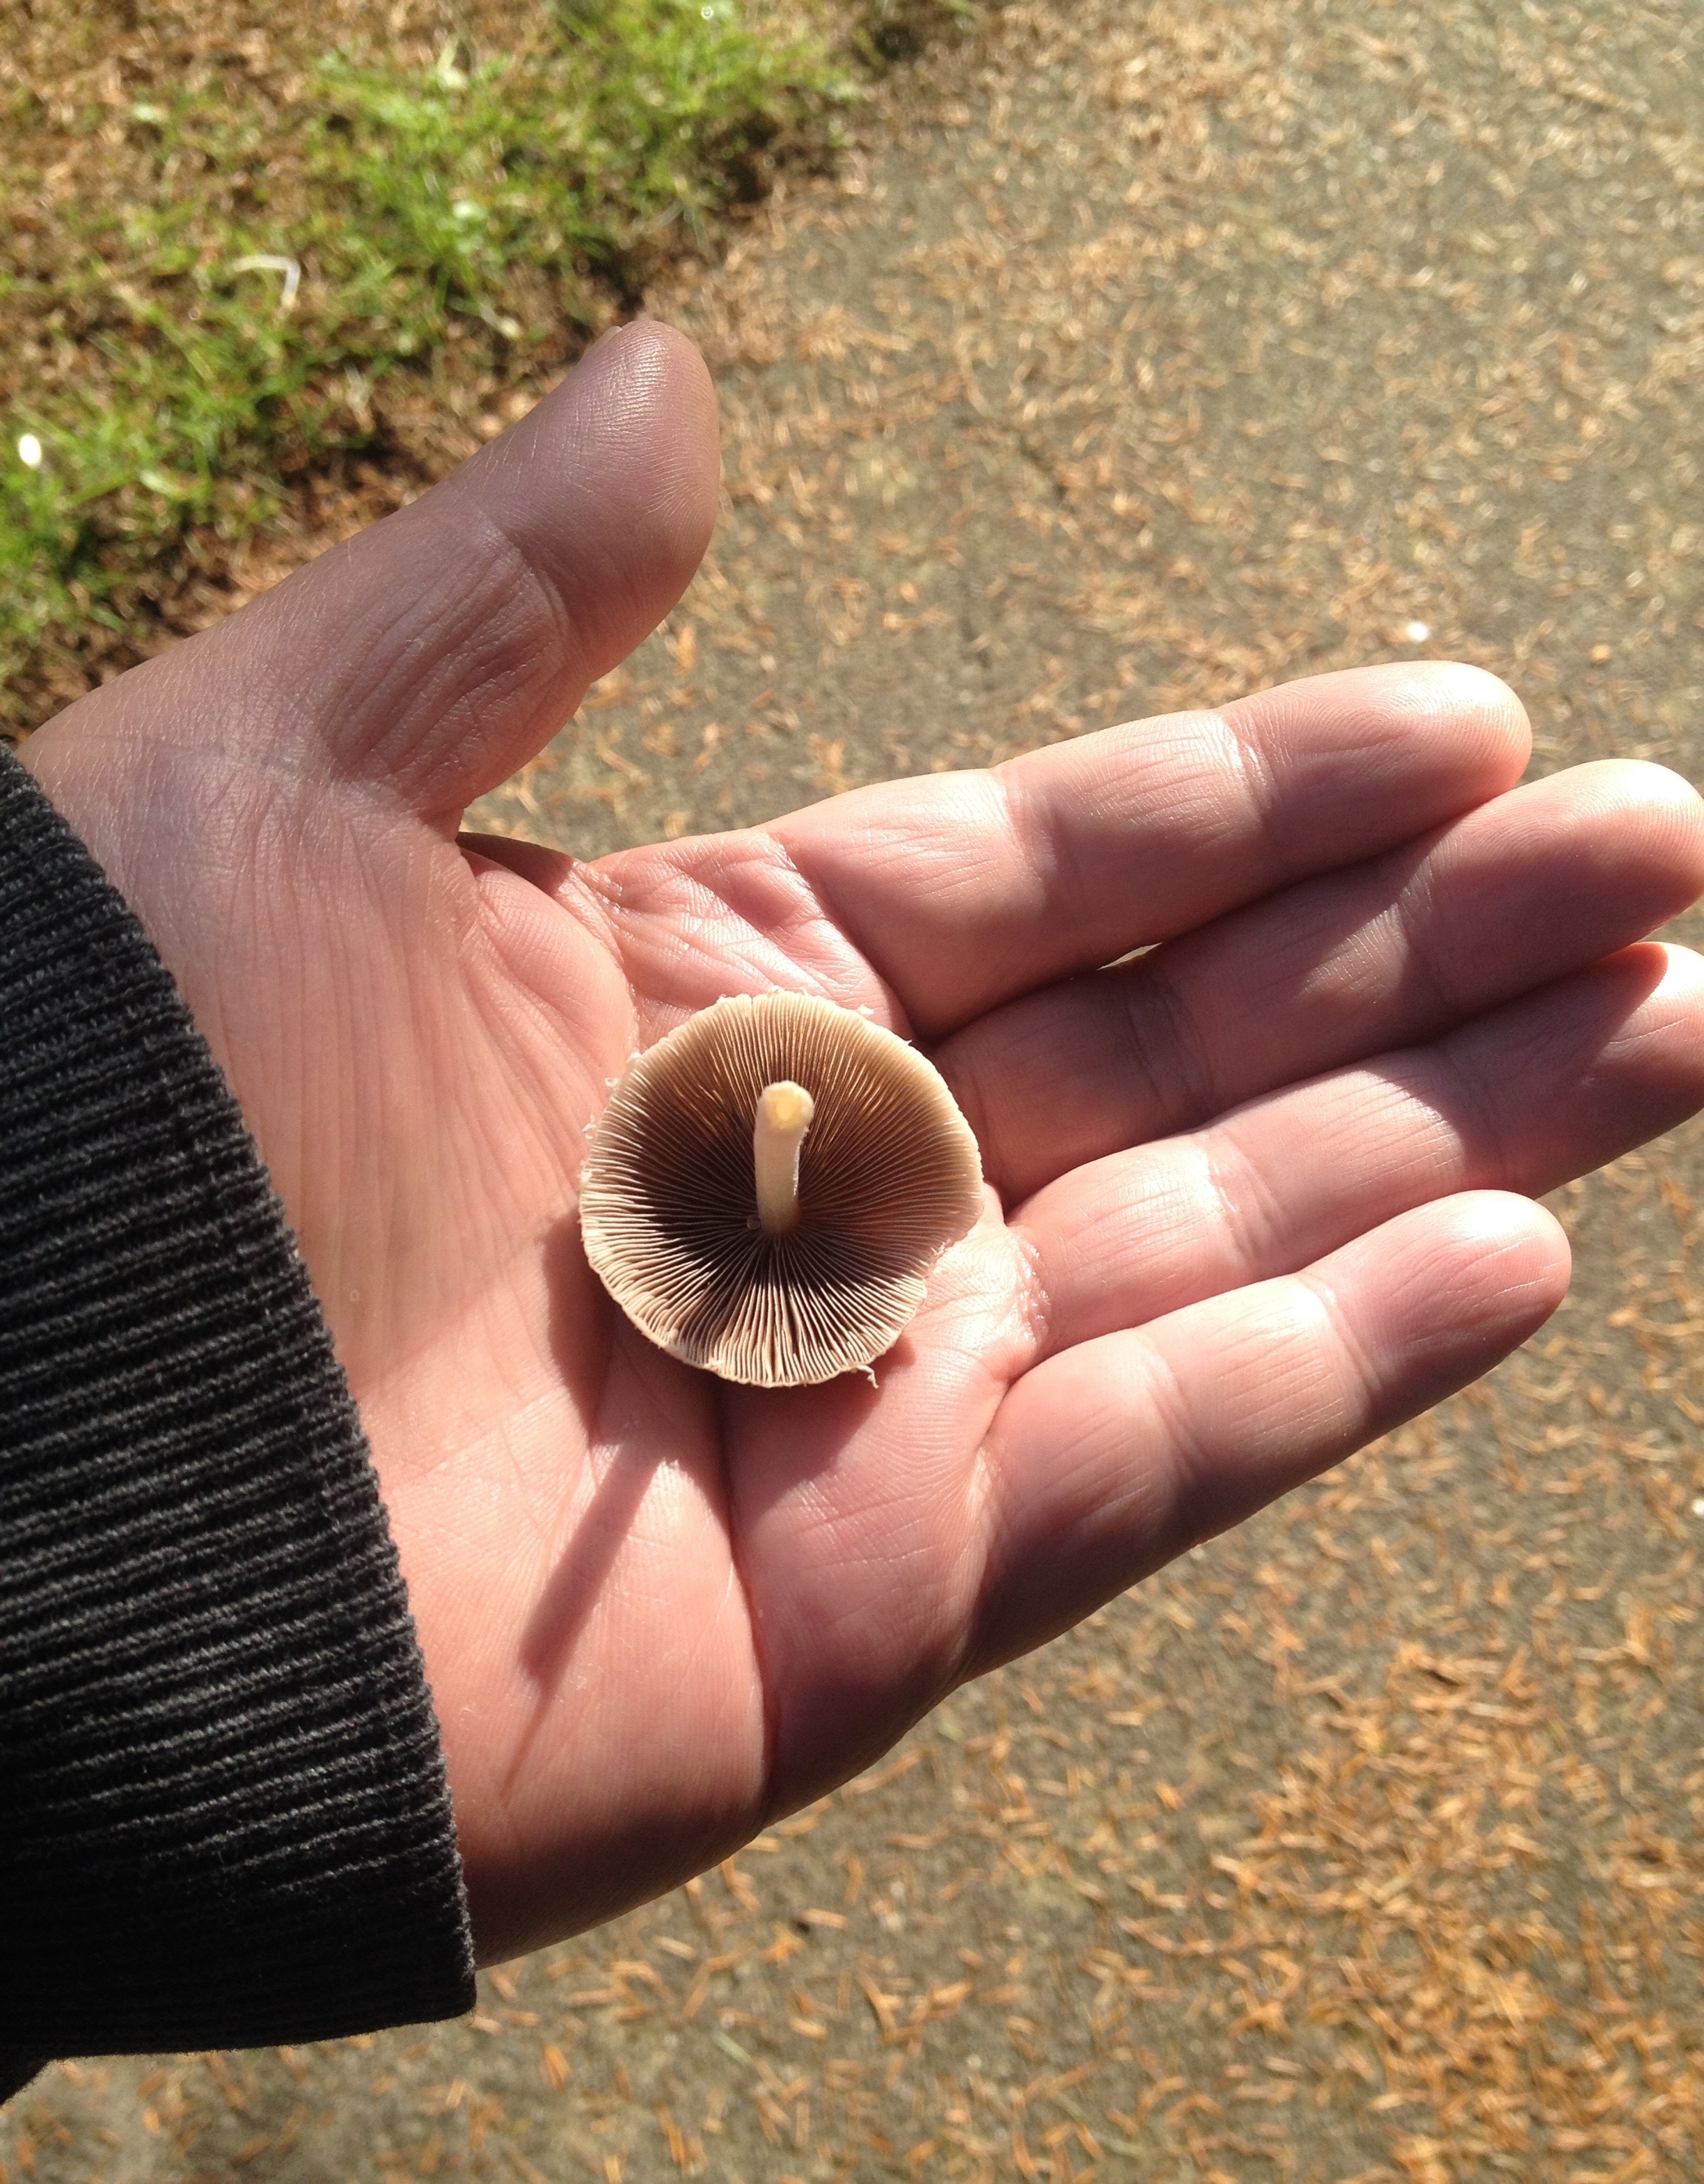
hand, flower, leg, finger, broken, soil, mushroom, close up, human body, fungus, eye, skin, organ, found, hongo, cogumelo, gills, sense